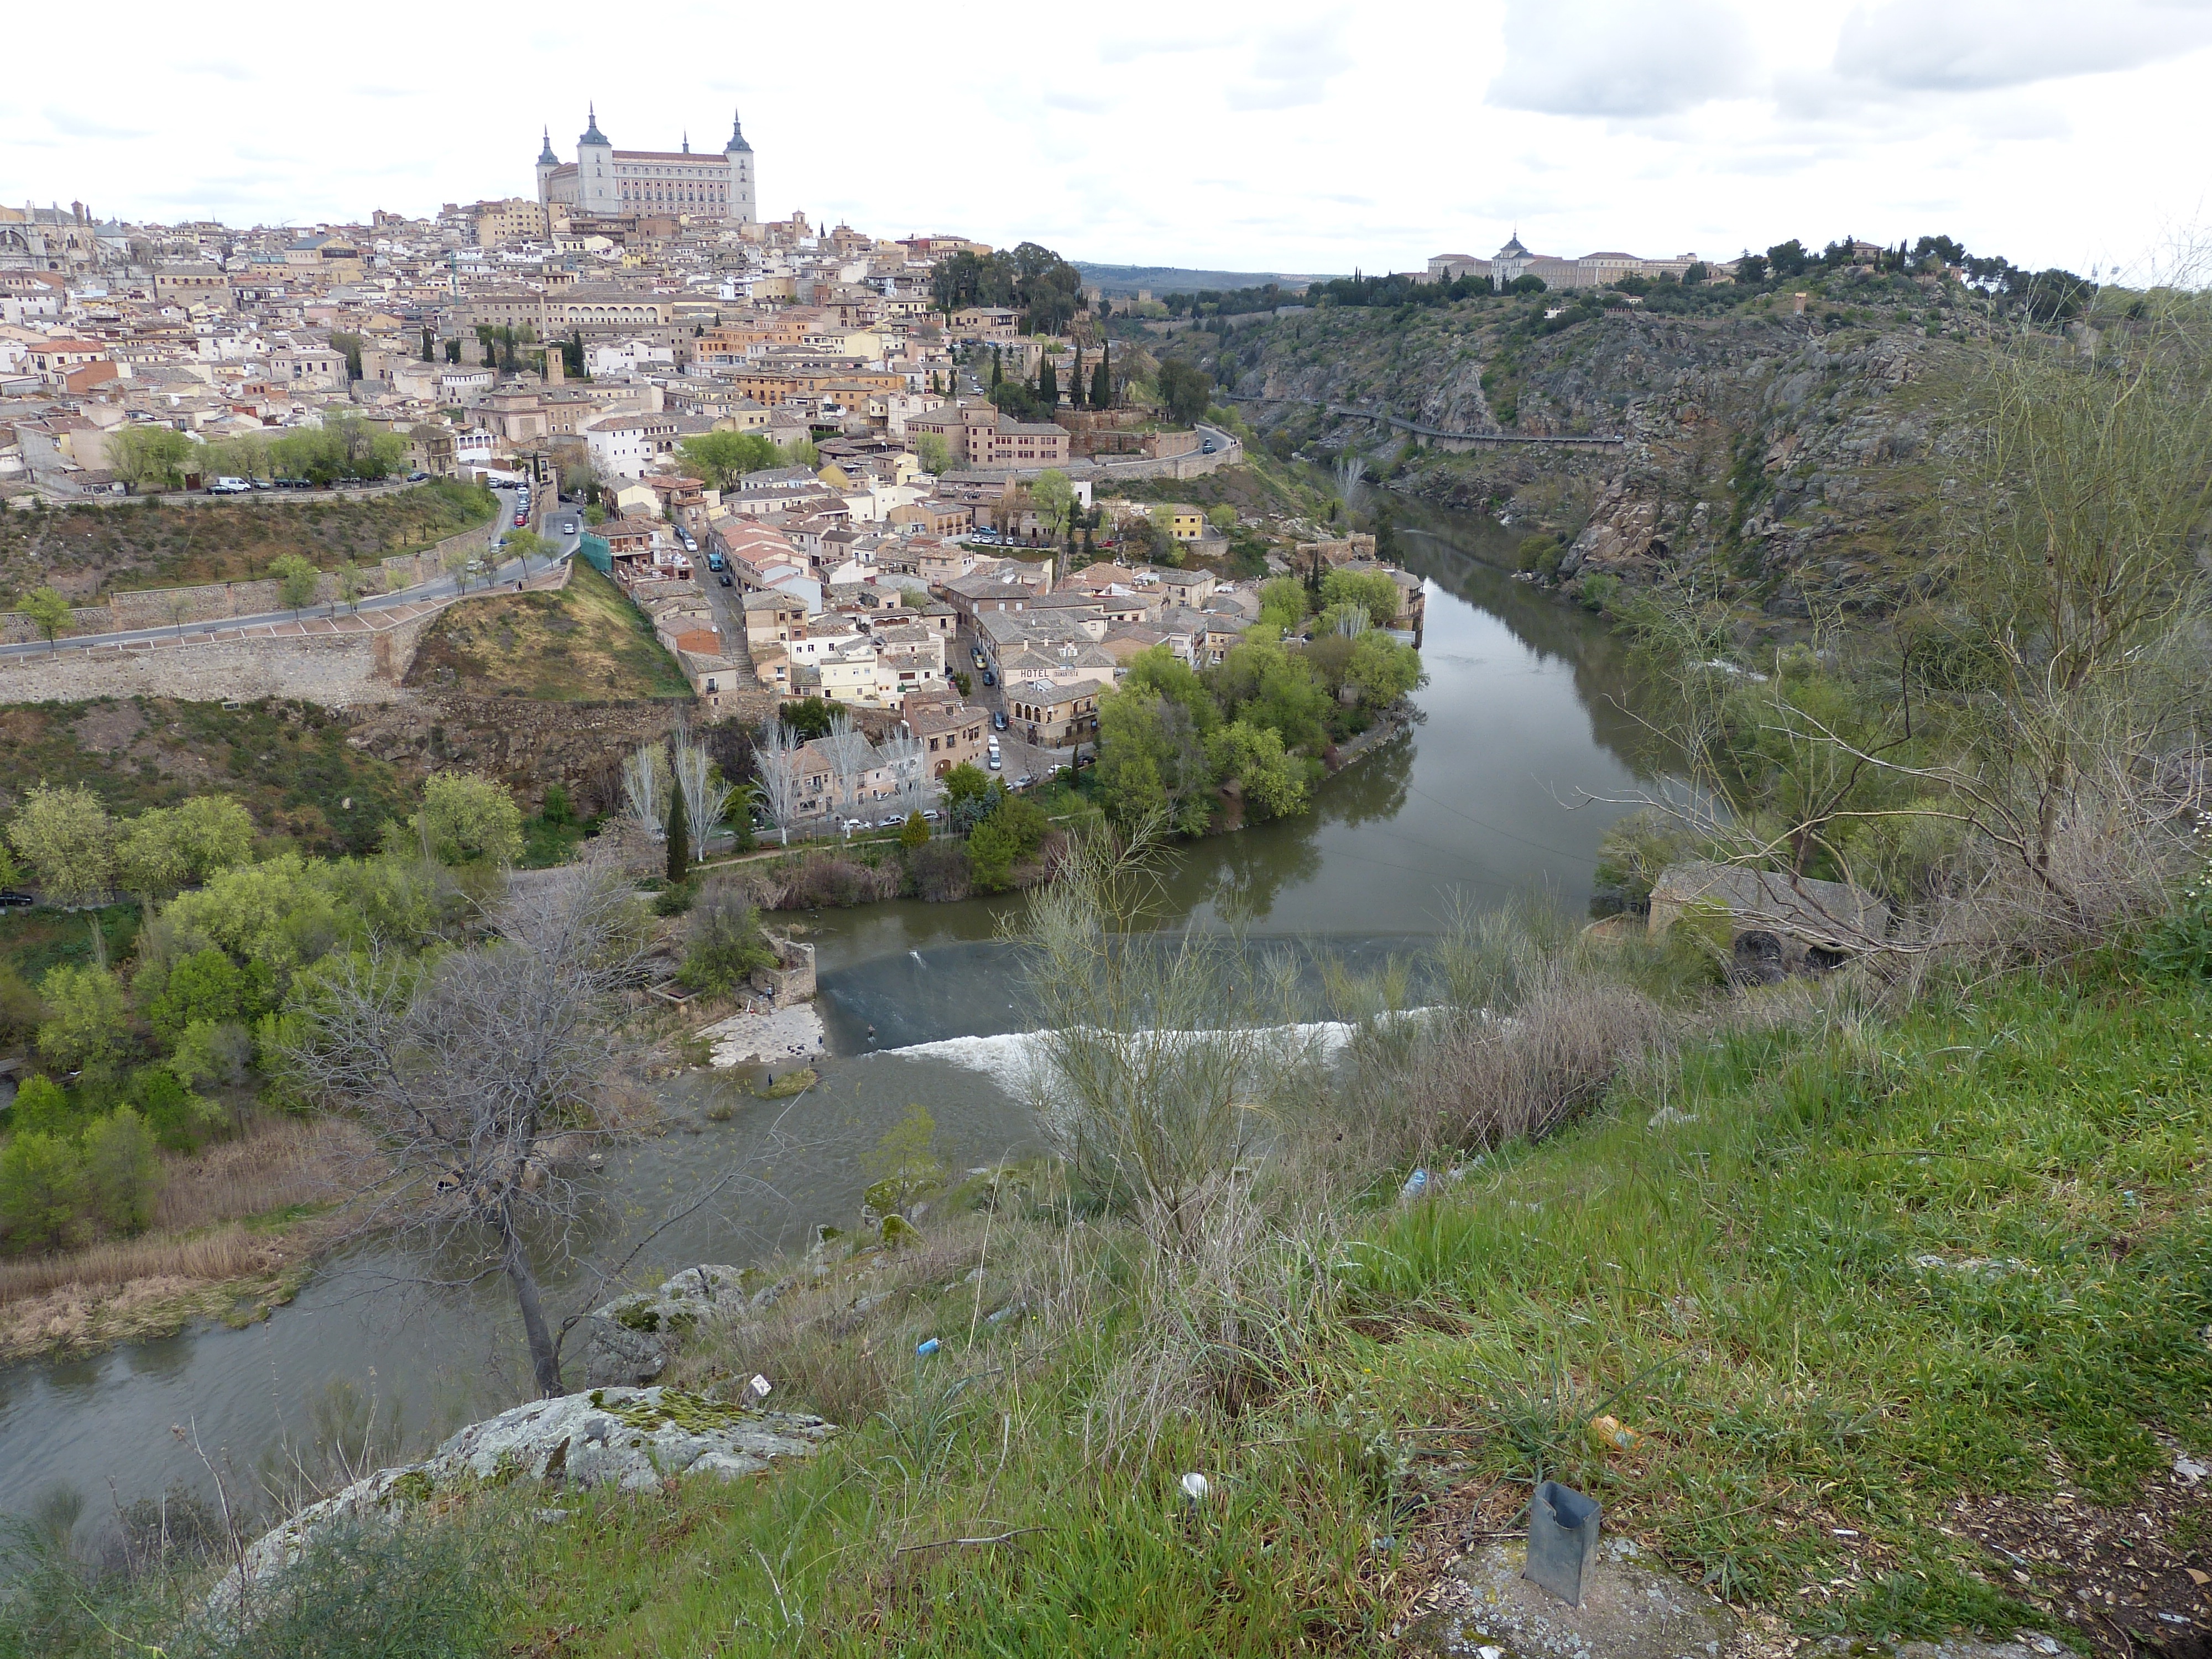
building, river, valley, cliff, spring, castle, reservoir, terrain, waterway, world heritage, old town, spain, madrid, plateau, historically, ecosystem, castile, unesco world heritage site, historical city centre, geological phenomenon